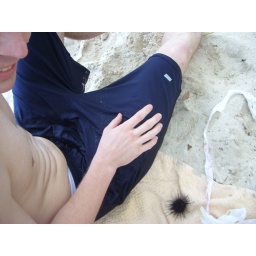
Jordan swam around some rocks at the beach and scooped up this sea urchin with a plastic bag.